Netzpolitik.org

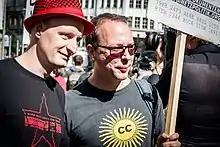
Netzpolitik.org authors Markus Beckedahl (right) and Andre Meister (left) at protest against treason investigations in Berlin, August 2015

In Spring 2015, netzpolitik.org leaked internal government documents which detailed the proposed surveillance expansion of social networks by the Federal Office for the Protection of the Constitution, an intelligence agency, by producing two articles, first in February 2015 and then in April 2015.